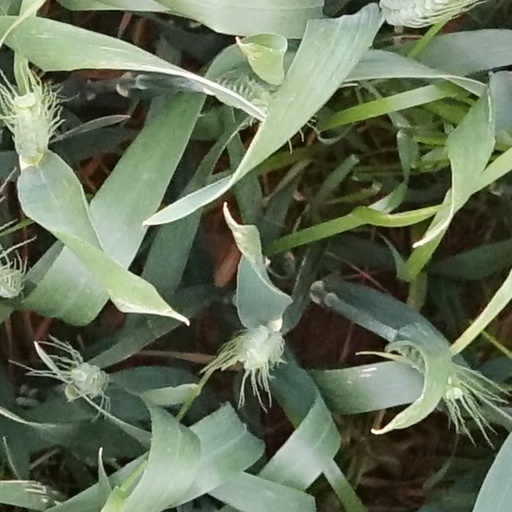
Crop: wheat